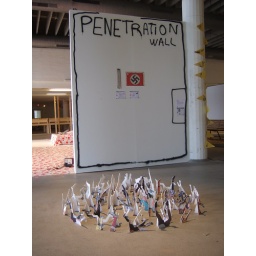
wall before beeing painted over and paper destroyed